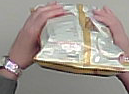
Product: lays_classic